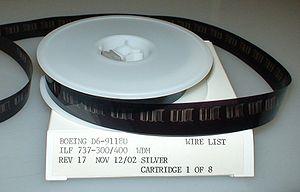
Le microfilm, dans sa forme documentaire, est un support de stockage analogique reproduisant des documents, tel des pages de livres ou périodiques, des documents juridiques ou comptables ou des dessins techniques.